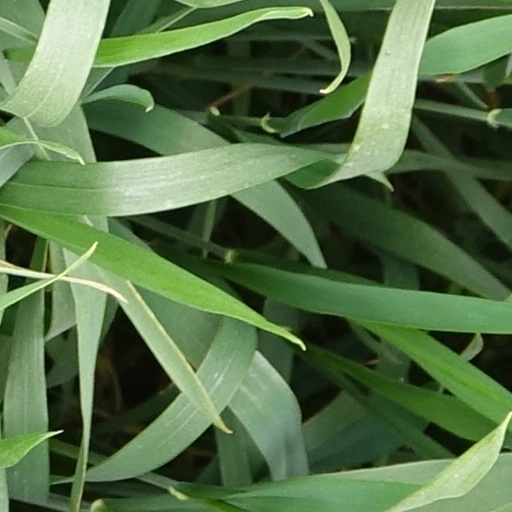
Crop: wheat